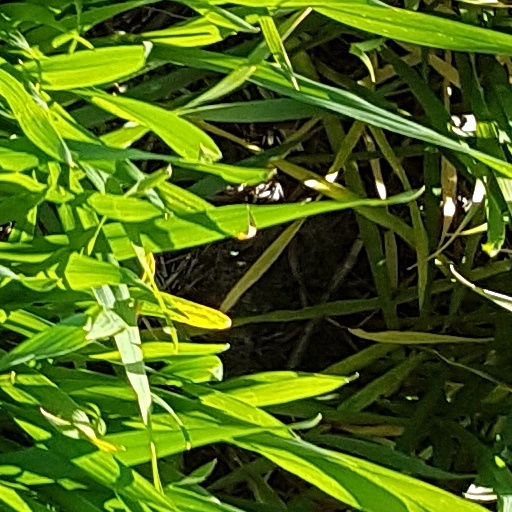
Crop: wheat